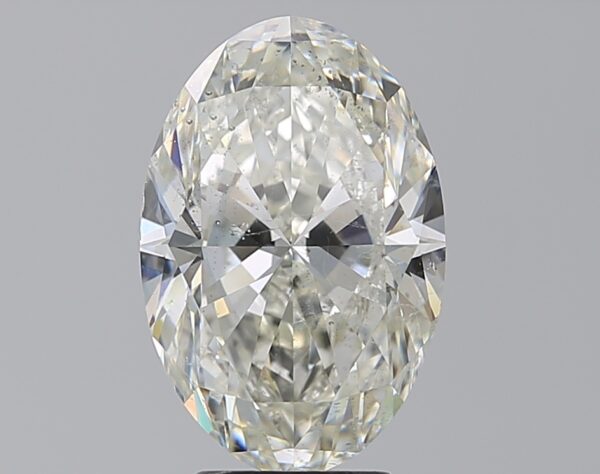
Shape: oval
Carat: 4.01
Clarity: SI2
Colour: J
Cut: EX
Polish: EX
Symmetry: EX
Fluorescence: F
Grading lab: GIA
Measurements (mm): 12.83 x 8.53 x 5.33